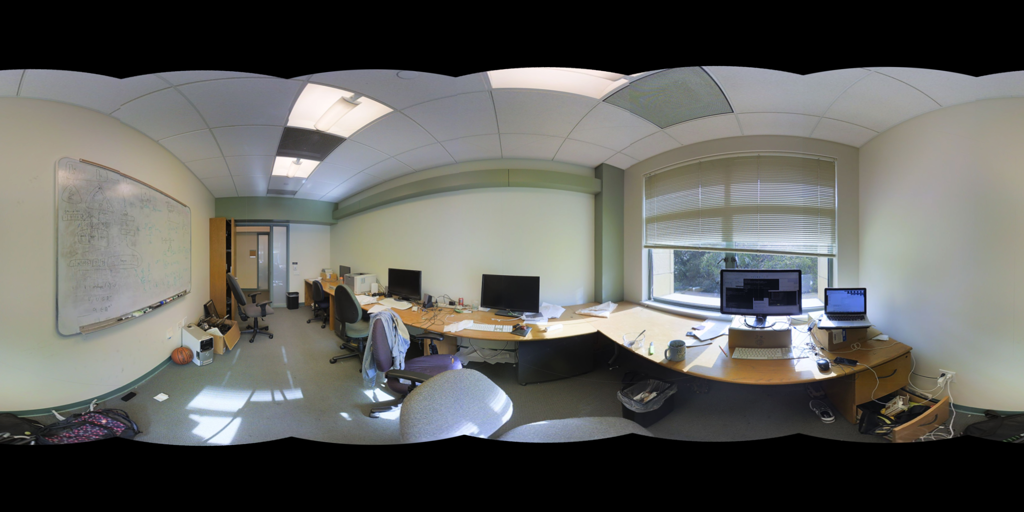
Referred object: the basketball

Referred object: the orange basketball